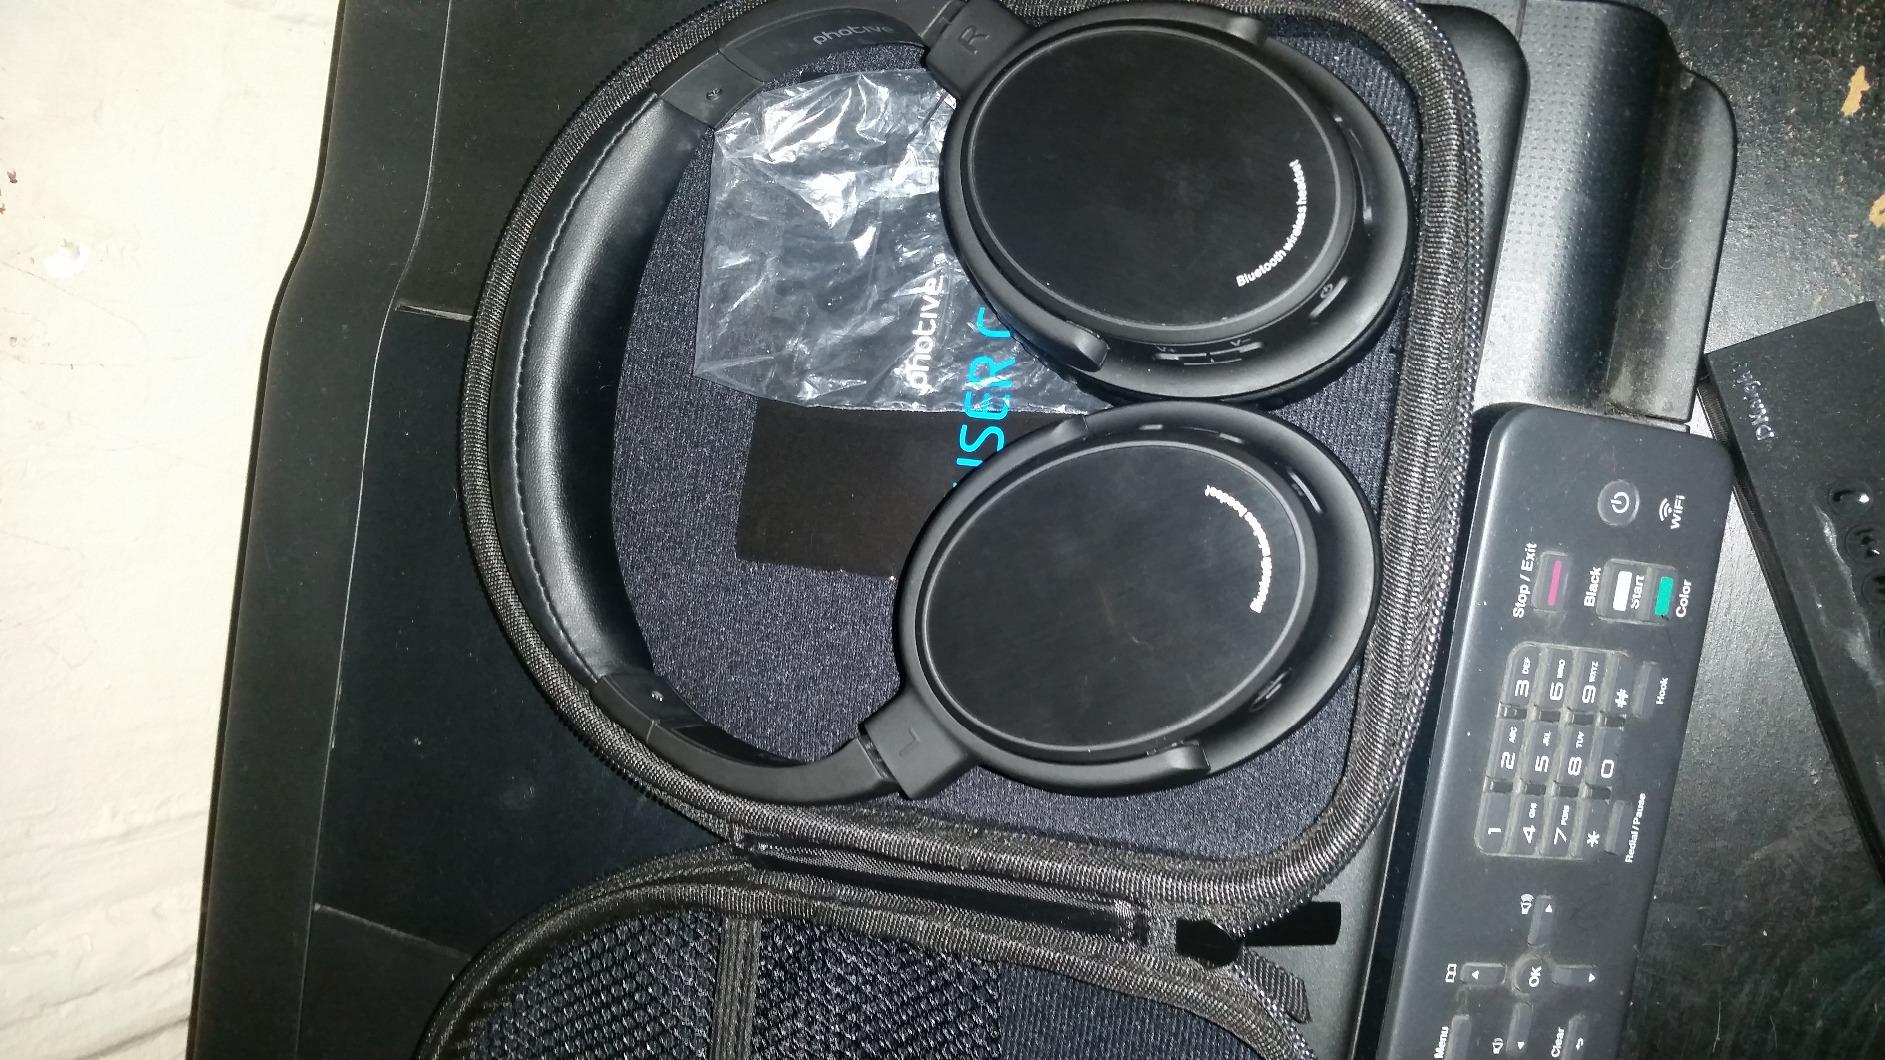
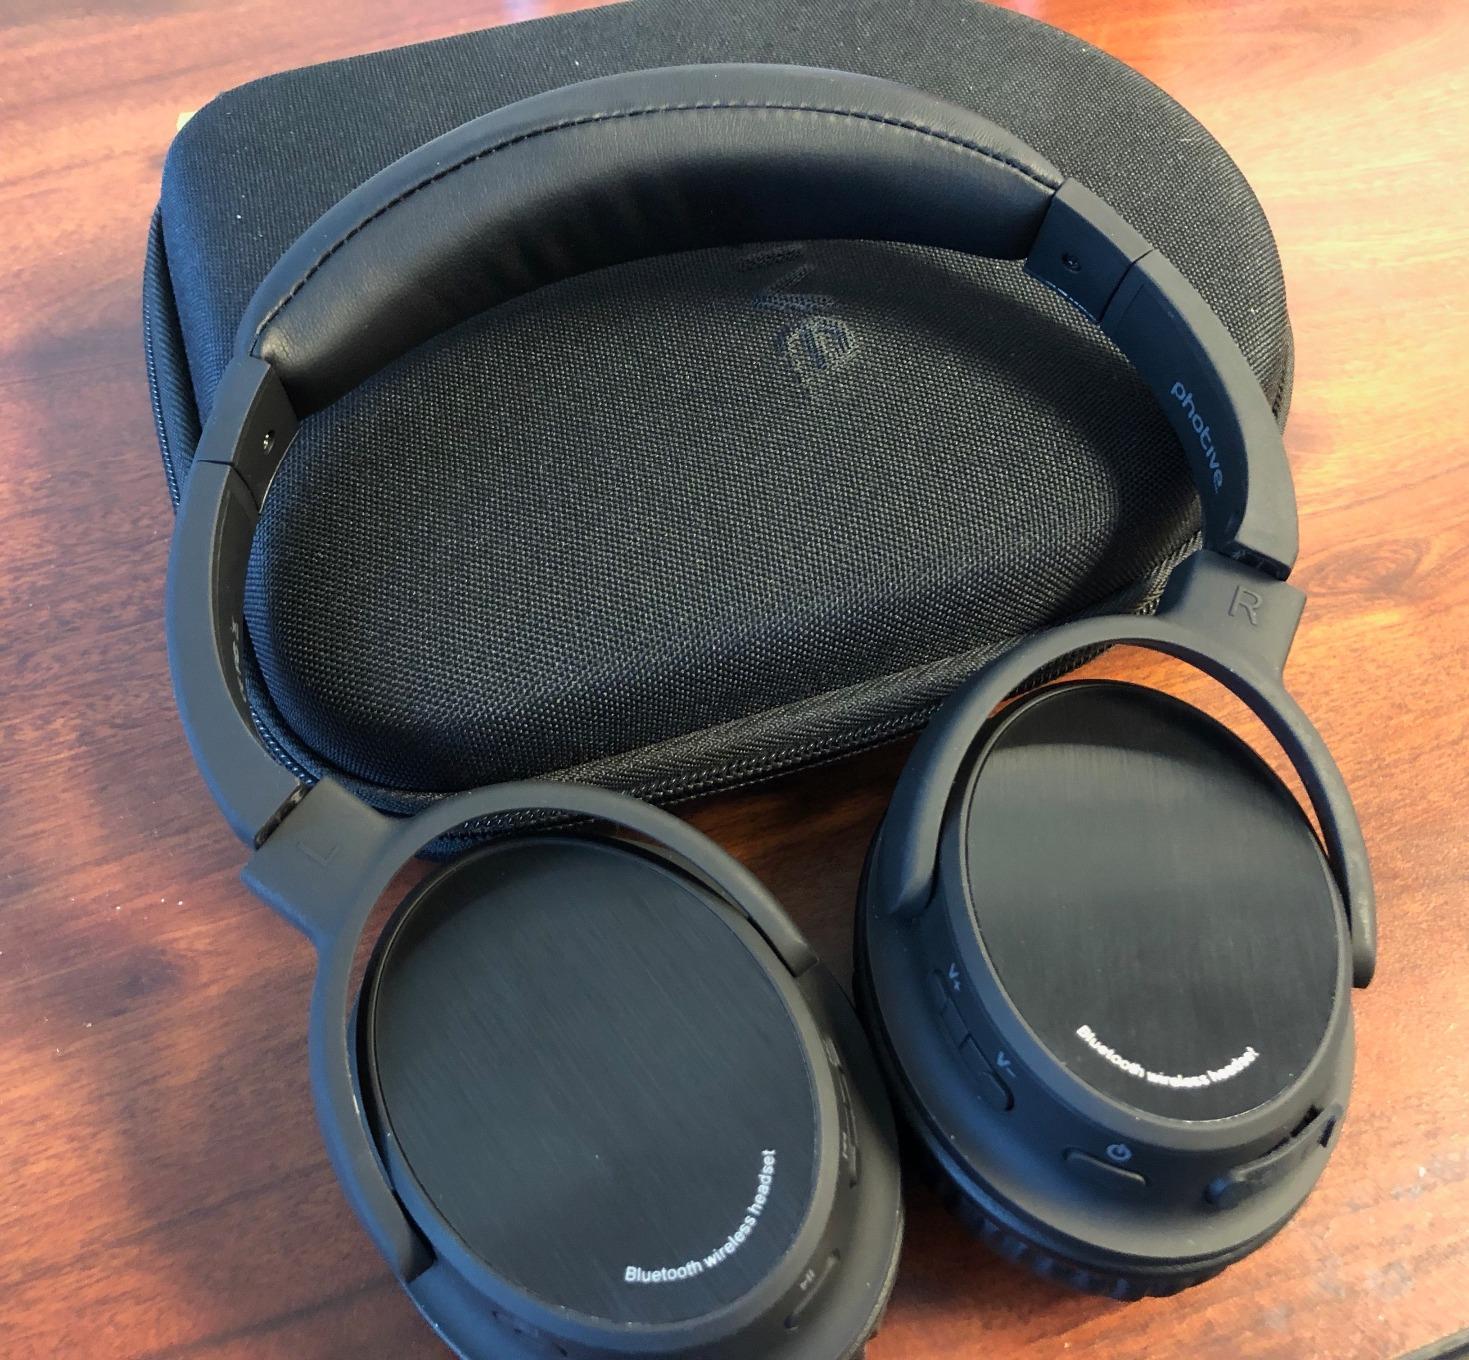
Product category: headphones
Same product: yes